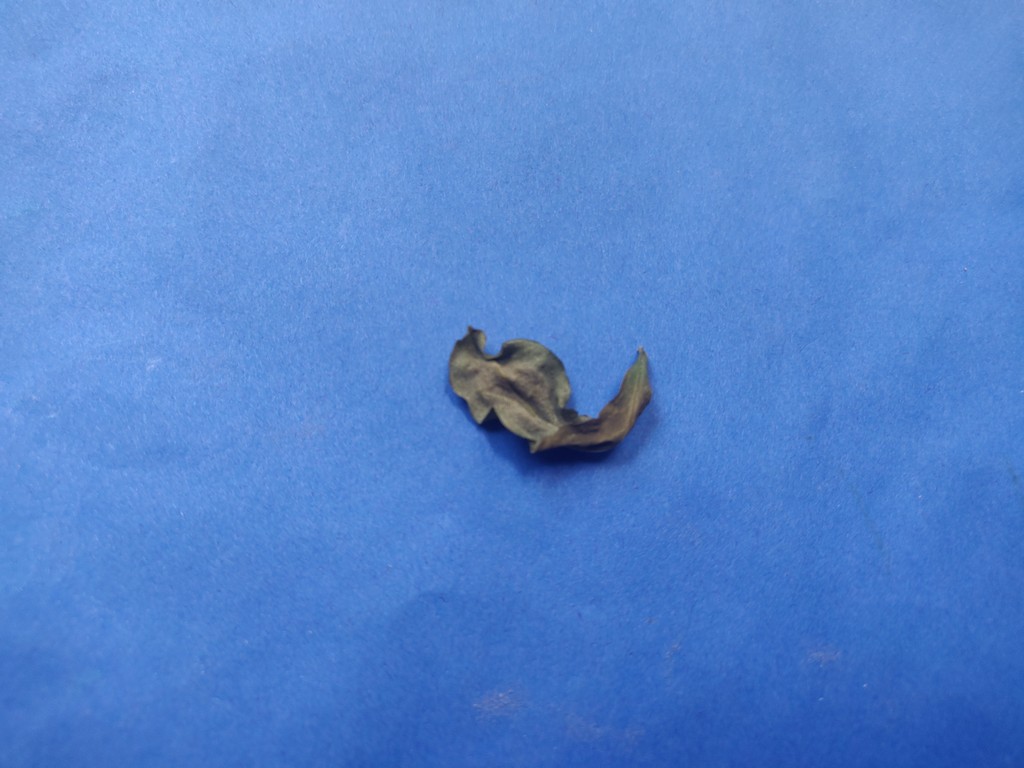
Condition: Dried
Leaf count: single
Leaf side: unknown